Jules Verne

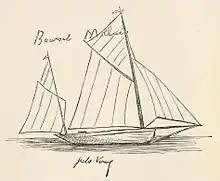
Sketch by Verne of the "Saint-Michel"

When "The Adventures of Captain Hatteras" was published in book form in 1866, Hetzel publicly announced his literary and educational ambitions for Verne's novels by saying in a preface that Verne's works would form a novel sequence called the "Voyages extraordinaires" ("Extraordinary Voyages" or "Extraordinary Journeys"), and that Verne's aim was "to outline all the geographical, geological, physical, and astronomical knowledge amassed by modern science and to recount, in an entertaining and picturesque format that is his own, the history of the universe". Late in life, Verne confirmed that this commission had become the running theme of his novels: "My object has been to depict the earth, and not the earth alone, but the universe... And I have tried at the same time to realize a very high ideal of beauty of style. It is said that there can't be any style in a novel of adventure, but it isn't true." However, he also noted that the project was extremely ambitious: "Yes! But the Earth is very large, and life is very short! In order to leave a completed work behind, one would need to live to be at least 100 years old!"